Call Me Elisabeth

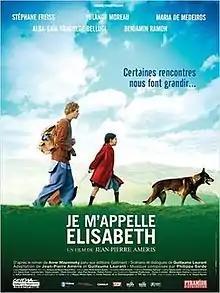
Film poster

Call Me Elisabeth (French title: Je m'appelle Elisabeth) is a 2006 French drama film directed by Jean-Pierre Améris, and based on a novel written by Anne Wiazemsky.